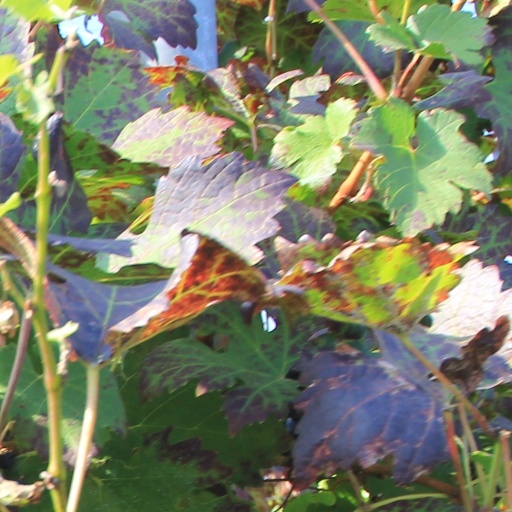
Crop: grape